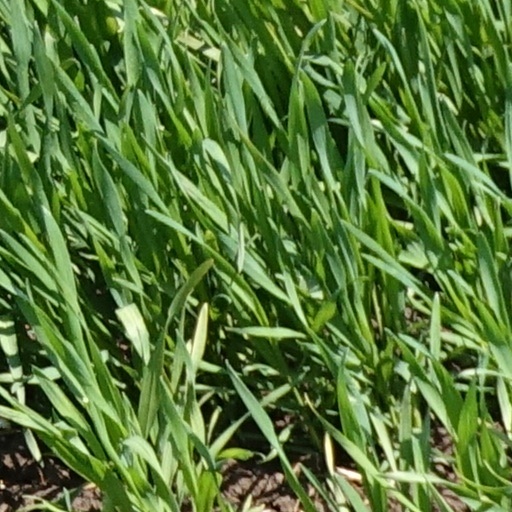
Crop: wheat